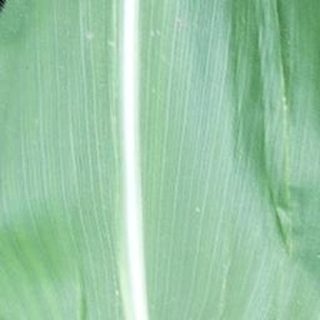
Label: healthy_corn